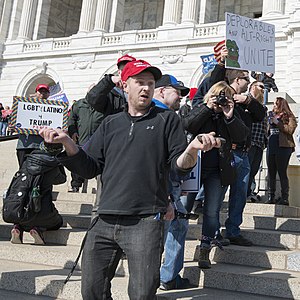
Pepe the frog
Tilhængere af Donald Trump og Mike Pence demonstrerer med Pepe-skilt
Pepe the frog er et internetfænomen eller såkaldt "meme". Han kunne først ses i 2005 i Boy’s Club, hvor han smilende siger: “Feels good, man!” Han er skabt af Matt Furie. Frøen blev kendt via medier som Myspace, 4chan og Gaia Online i 2008. 7 år senere, i 2015, var Pepe allerede ét af de mest kendte internetfænomener. Han blev kendt, da folk jokede med ham på Myspace. På 4chan begyndte folk også at lægge mærke til Furies besynderlige frø. De farvede ham også grøn. 4chans brugere kaldte ham også Wojak og Feels Guy. I 2014 begyndte kendte som Nicki Minaj og Katy Perry at lægge billeder ud af ham.